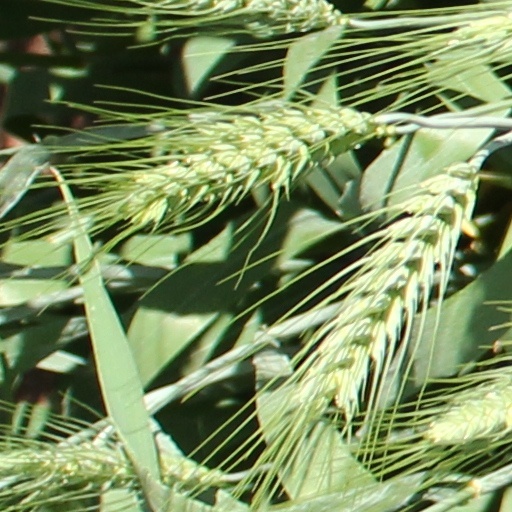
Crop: wheat